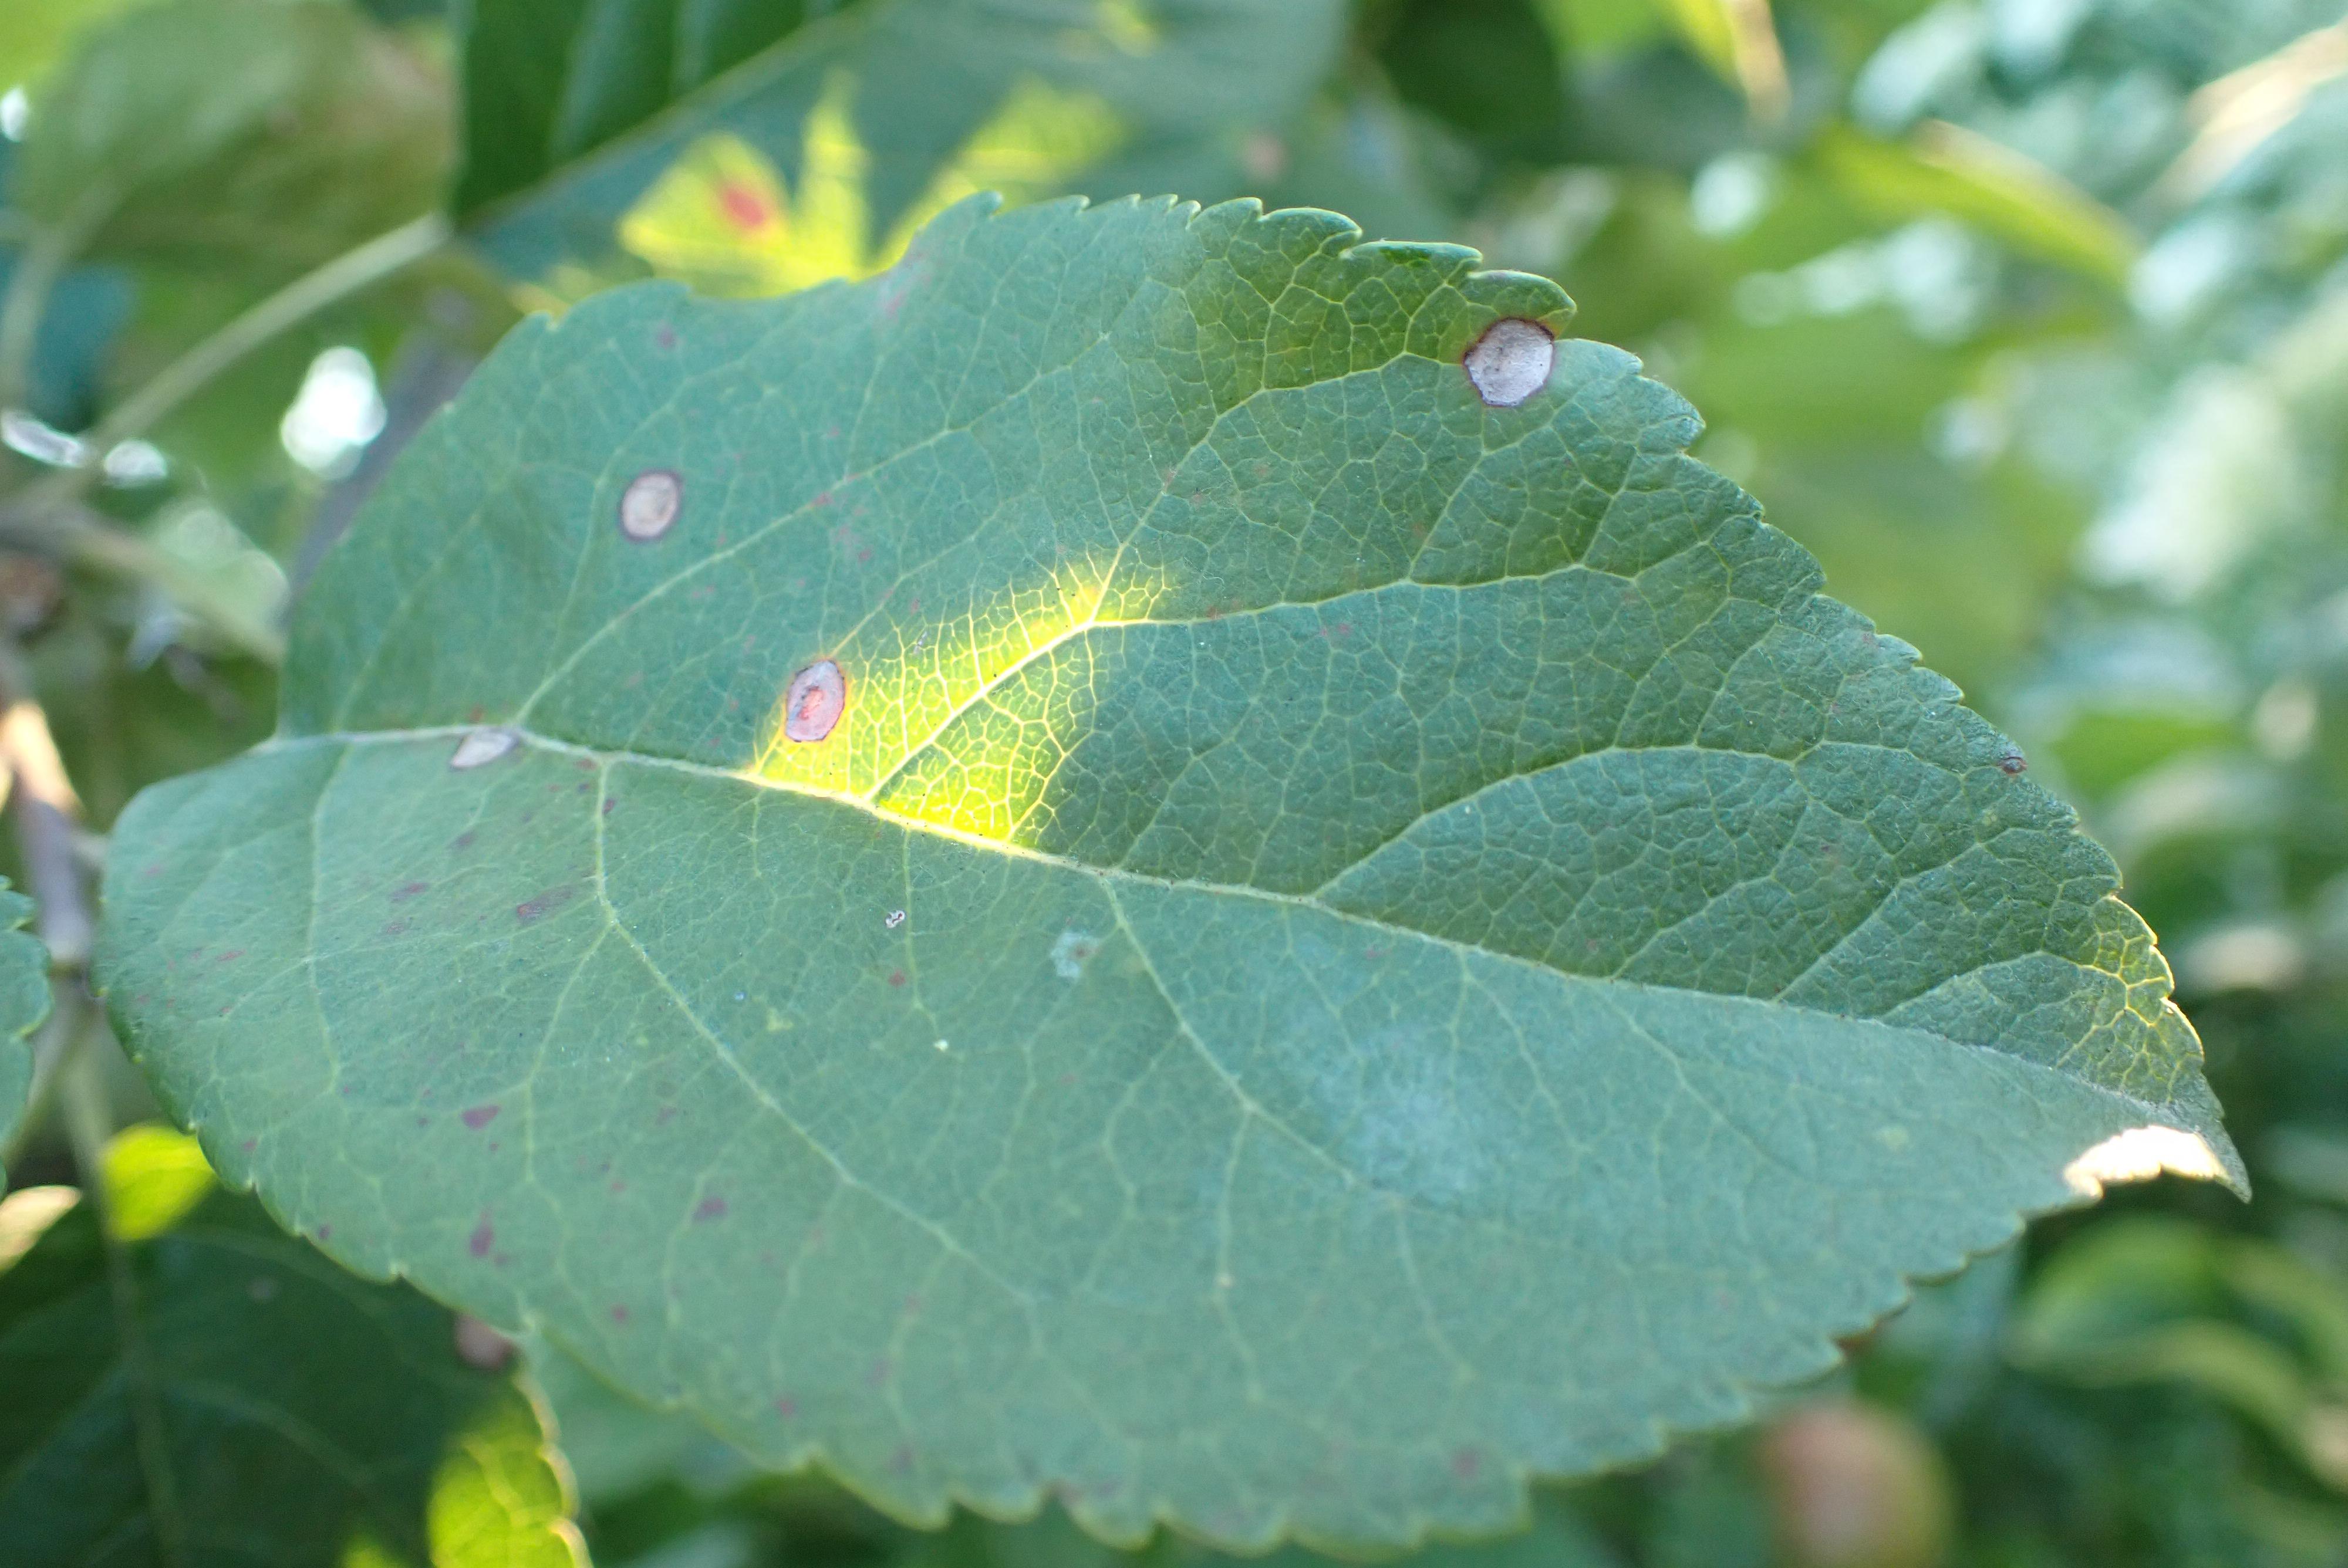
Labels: frog_eye_leaf_spot